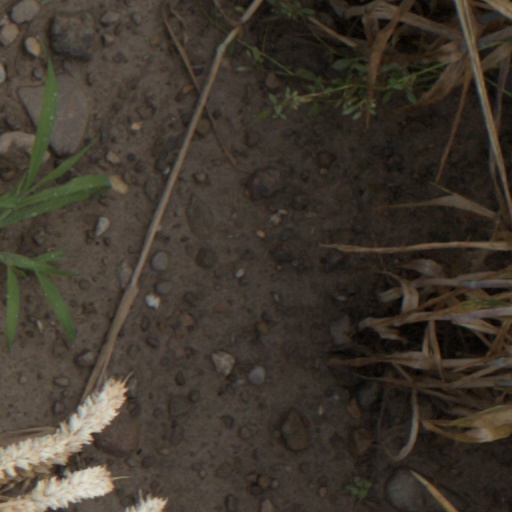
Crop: wheat